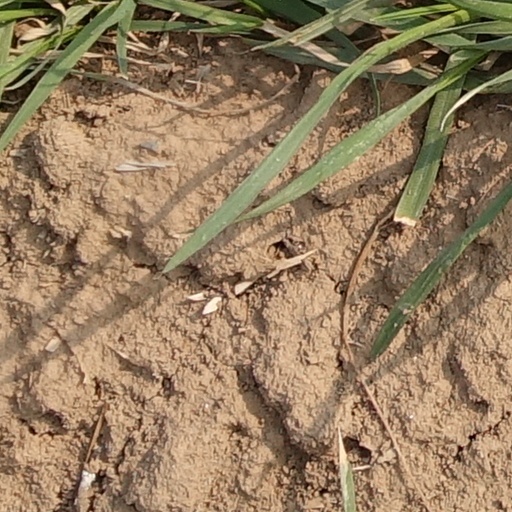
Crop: wheat